Stella Mayhew

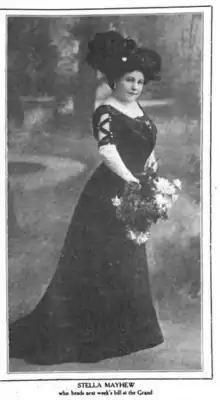
Stella Mayhew, from a 1908 publication.

On the stage, her first major role was in blackface, as "Aunt Lindy" in "On the Suwanee River". Mayhew was seen in revues "La Belle Paree" (1911, again in blackface, with Al Jolson), "The Whirl of Society" (1912, again in blackface, again with Al Jolson), "A World of Pleasure" (1915), and in musical comedies including "Flo Flo" (1904), "The Show Girl" (1904), "The Man from China" (1904), "Fritz in Tammany Hall" (1905), "Lifting the Lid" (1905), "The Whole Damm Family" (1905), "Comin' Through the Rye" (1906), "The Jolly Bachelors" (1910, again in blackface), "Vera Violetta" (1911, again with Al Jolson), "A Mix-Up" (1916), "Lace Petticoat" (1927), "Hit the Deck" (1927), "Mrs. Bumpstead-Leigh" (1929), and "Hello Paris" (1930).